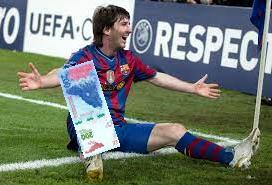
Denominación: 200